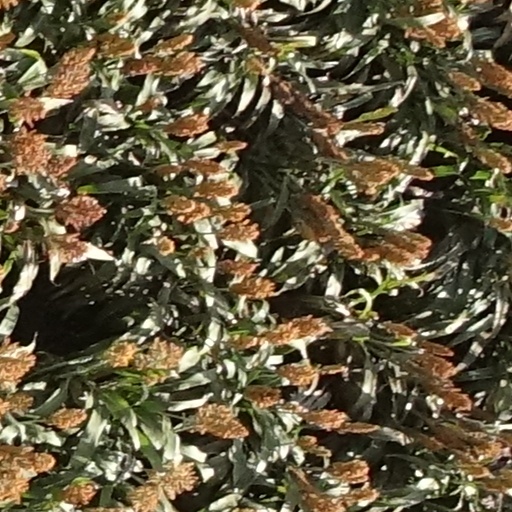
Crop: sorghum